Juan Francisco Casas

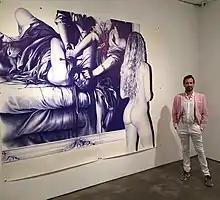
Juan Francisco Casas at Jonathan LeVine Gallery New York

Juan Francisco Casas Ruiz graduated with a B.A. and a M.F.A. from the University of Granada. He subsequently completed his PhD at the university in 2004, while also holding a teaching position there. During his studies he won the National Award of the Ministry of Education and Science for the best graduate qualifications in Spain, presented by Culture Minister Pilar del Castillo.